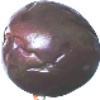
Label: Passion Fruit 1